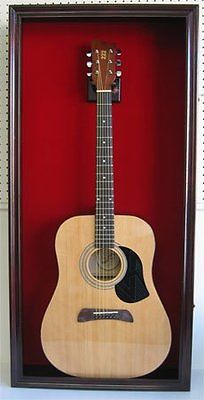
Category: cabinet